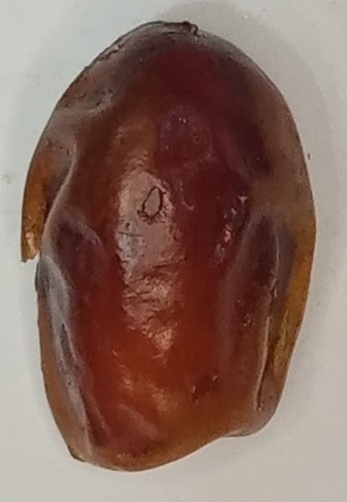
Variety: aseel
Size: medium
Grade: grade-1